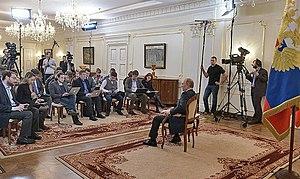
La crise de Crimée est une crise diplomatique internationale consécutive à l'occupation de la péninsule de Crimée par des troupes « pro-russes » non identifiées, puis à des mouvements des troupes de l'armée fédérale russe près de la frontière ukrainienne, à partir du 28 février 2014.
La guerre du Donbass est un conflit armé actuellement en cours ayant commencé en 2014 lors de la crise ukrainienne et se déroulant à l'Est de l'Ukraine.
Les relations entre la Russie et l'Ukraine sont des relations internationales bilatérales complexes qu'entretiennent la Fédération russe et l'Ukraine, deux États limitrophes de l'espace post-soviétique. Ces relations sont amplement tendues depuis 2014, proches d'un état de guerre, en raison de la crise de Crimée, qui voit la Crimée et Sébastopol faire sécession et rejoindre la fédération de Russie suite à l'intervention armée russe puis au référendum de 2014, non reconnu par la majorité de la communauté internationale, mais aussi en raison de la guerre du Donbass, dans laquelle la Russie est suspectée d'intervenir en y menant une guerre hybride. La Russie dispose d'une ambassade à Kiev et de consulats à Kharkiv, Lviv, Odessa et Simferopol. L'Ukraine a une ambassade à Moscou et des consulats à Rostov-sur-le-Don, Saint-Pétersbourg, Iekaterinbourg, Tioumen et Vladivostok.